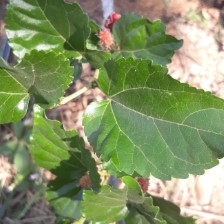
Variety: ChiangMai60